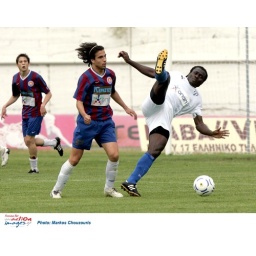
Tryiong to clear out the ball playing against Ilioupoli Athens Greece.